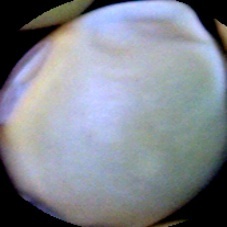
Label: Immature